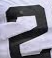
Number: 2